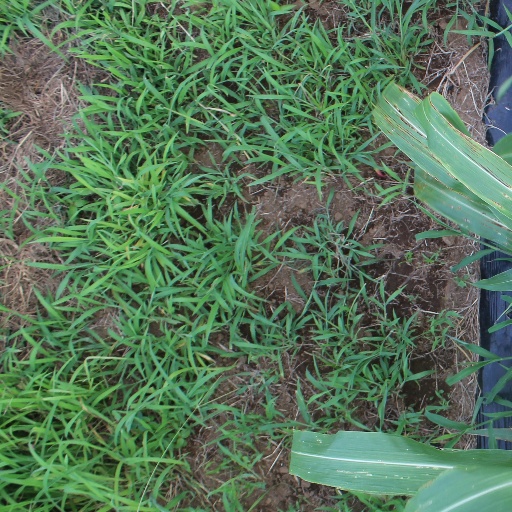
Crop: sorghum